Stig Wetzell

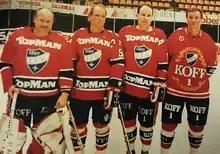
Stig Wetzell, Heikki Riihiranta, Matti Murto and Matti Hagman in 1992

Wetzell was caught doping during the 1974 Ice Hockey World Championship tournament in Finland. Testers found illegal amounts of Ephedrine in his urine sample.